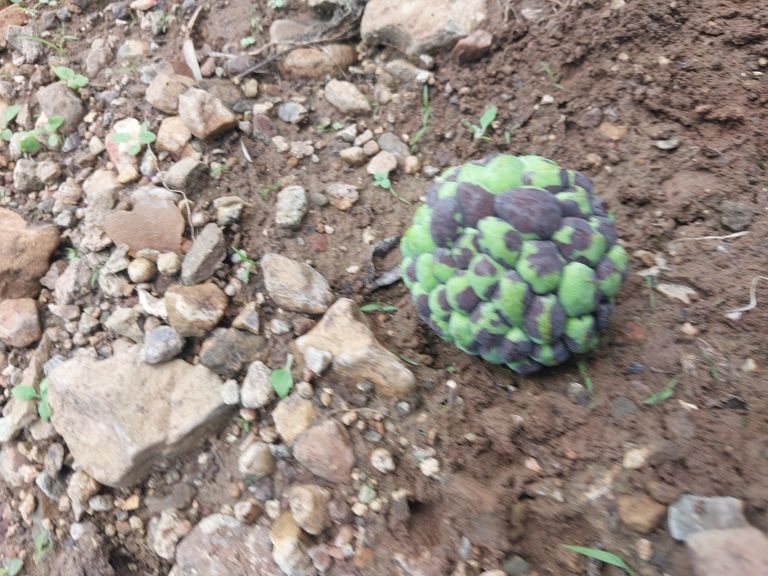
Disease label: Diplodia Rot